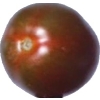
Label: tomato_cherry_maroon